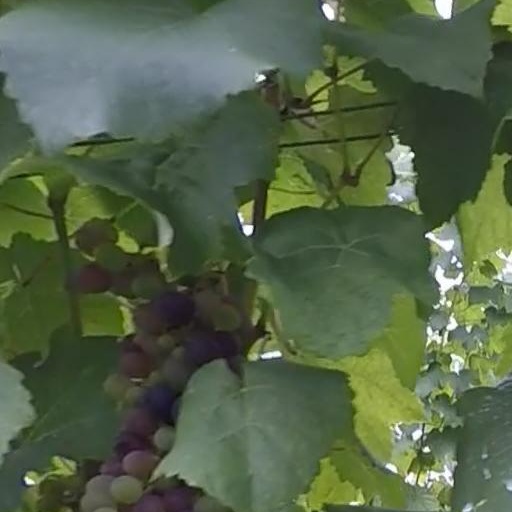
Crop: grape